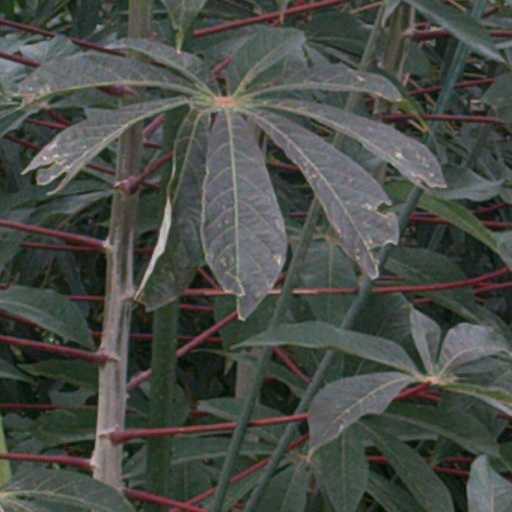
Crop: cassava